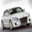
Label: automobile